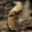
Label: otter